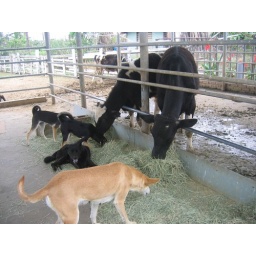
The dogs and the cows are living in harmony at one of the milk farm we visited.